Pike's Peak gold rush

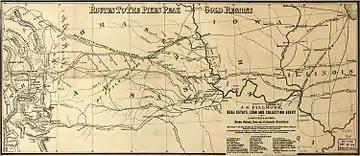
A map from the late 1850s showing prominent routes to the gold regions

The Pike's Peak gold rush, which followed the California gold rush by approximately a decade, produced a dramatic but temporary influx of migrants and immigrants into the Pike's Peak Country of the Southern Rocky Mountains. The rush was exemplified by the slogan "Pike's Peak or Bust!", a reference to the prominent mountain at the eastern edge of the Rocky Mountains that guided many early prospectors to the region westward over the Great Plains. The prospectors provided the first major European-American population in the region.